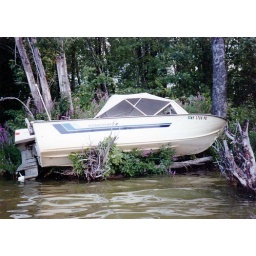
Another view of our boat in the trees